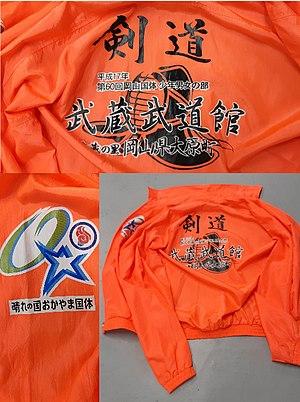
Blouson de kendoka remis en 2005, au Budokan Miyamoto Musashi
Le kendo est la version moderne du kenjutsu, l'escrime au sabre pratiquée autrefois au Japon par les samouraïs. Par version moderne, il faut comprendre que le kendo n'est pas seulement un art martial mais également un sport de compétition, aujourd'hui largement pratiqué au Japon.